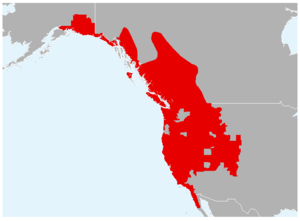
Anaxyrus boreas, le Crapaud boréal, également appelé Crapaud de l'Ouest, est une espèce d'amphibiens de la famille des Bufonidae.